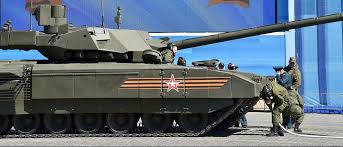
Label: Tank